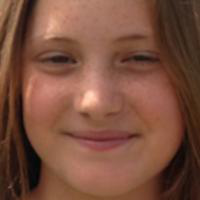
Age group: age 11-20